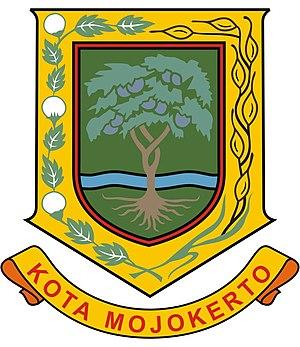
Mojokerto est une ville d'Indonésie dans la province de Java oriental, située au sud-ouest de Surabaya, la capitale provinciale. Elle a le statut de kota.